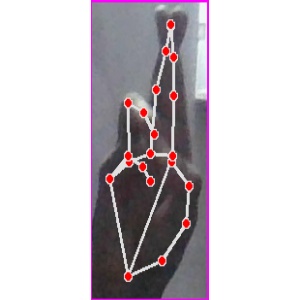
अक्षर: र